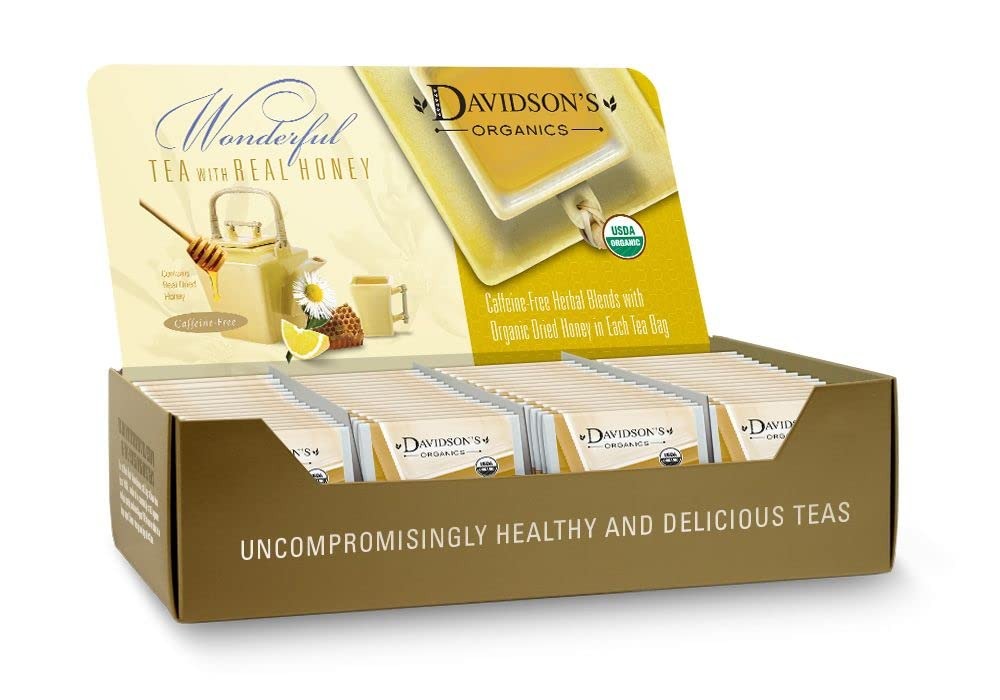
Item Name: Davidson's Organics, Spearmint Orange Spice, 100-count Individually Wrapped Tea Bags
Bullet Point 1: Spearmint Orange Spice combines organic dried honey crystals, spearmint and orange peel for a herbal brew. Davidson's Spearmint Orange Spice is a sweet and refreshing blend of citrus and cinnamon spice.
Bullet Point 2: LEAF TO CUP: From our farms in India to your family, Davidson’s Organics is a vertically integrated provider of premium teas at affordable prices. We grow, import, blend, package, and sell - overseeing the entire journey of our tea from the leaf cuttings to the infusion in your cup.
Bullet Point 3: ALWAYS ORGANIC: Davidson’s Organics is a 3rd generation organic tea grower delivering on its promise of providing top-notch USDA certified organic teas. Our teas are grown non-GMO & free from harmful chemicals and pesticides. We are responsibly sourced and sustainably farmed. We believe in the holistic health of our farms, farmers, plants & animals.
Bullet Point 4: A CUP OF WELLNESS: Davidson’s offers a diverse selection of tea blends for the most discerning palates. From loose leaves to tea bags & iced, and from ayurvedic to herbal, our organic teas deliver the perfect pick me up or a restful respite. Enjoy our balanced tea blends for optimal health and sipping pleasure.
Bullet Point 5: TRUST OUR TEA: Davidson's Organics was the first purveyor of fine organic teas. Since 1976, we’ve worked tirelessly to develop blends that are true reflections of their names, while being committed to sourcing healthy ingredients grown by generations of skilled small farmers. Enjoy Davidson's Organics, the organic tea that sets the standards for the highest quality.
Value: 100.0
Unit: count

Price: 37.25